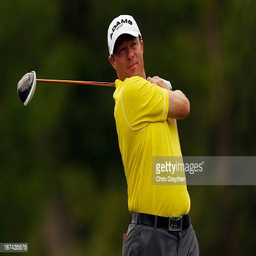
man hits his tee shot on the 15th hole during the first round of an event